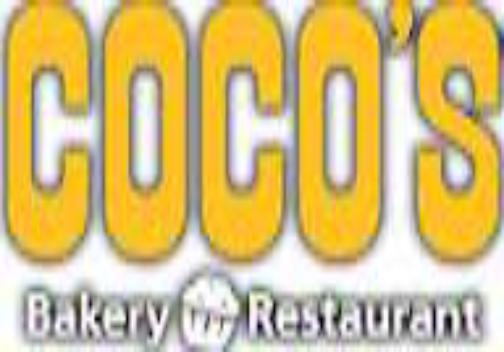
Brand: Coco's Bakery
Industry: Food